Virgin America

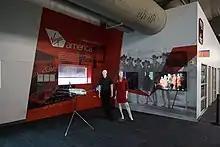
The Virgin America exhibit at the Frontiers of Flight Museum at Dallas Love Field

In March 2010, Virgin America announced its intention to start flying to Toronto from Los Angeles and San Francisco, making it the airline's first international destination. Following the Department of Transportation's approval of Virgin America's proposal to fly to Canada, international service began with flights to Toronto Pearson International Airport on June 29, 2010. However, due to high operating costs, response from competitors, slower growth than anticipated, and higher demand for Dallas/Fort Worth, Virgin America terminated Toronto service on April 6, 2011. Virgin America began its service to Dallas/Fort Worth International Airport in December 2010, and continued until after the repeal of the Wright Amendment in October 2014, when the airline leased two gates and established a focus city at Dallas Love Field and enhanced the number of connecting destinations. As a result, Virgin America transported almost 31,000 passengers through Dallas Love Field in the first month, achieving 3.58% market share at Dallas Love Field.